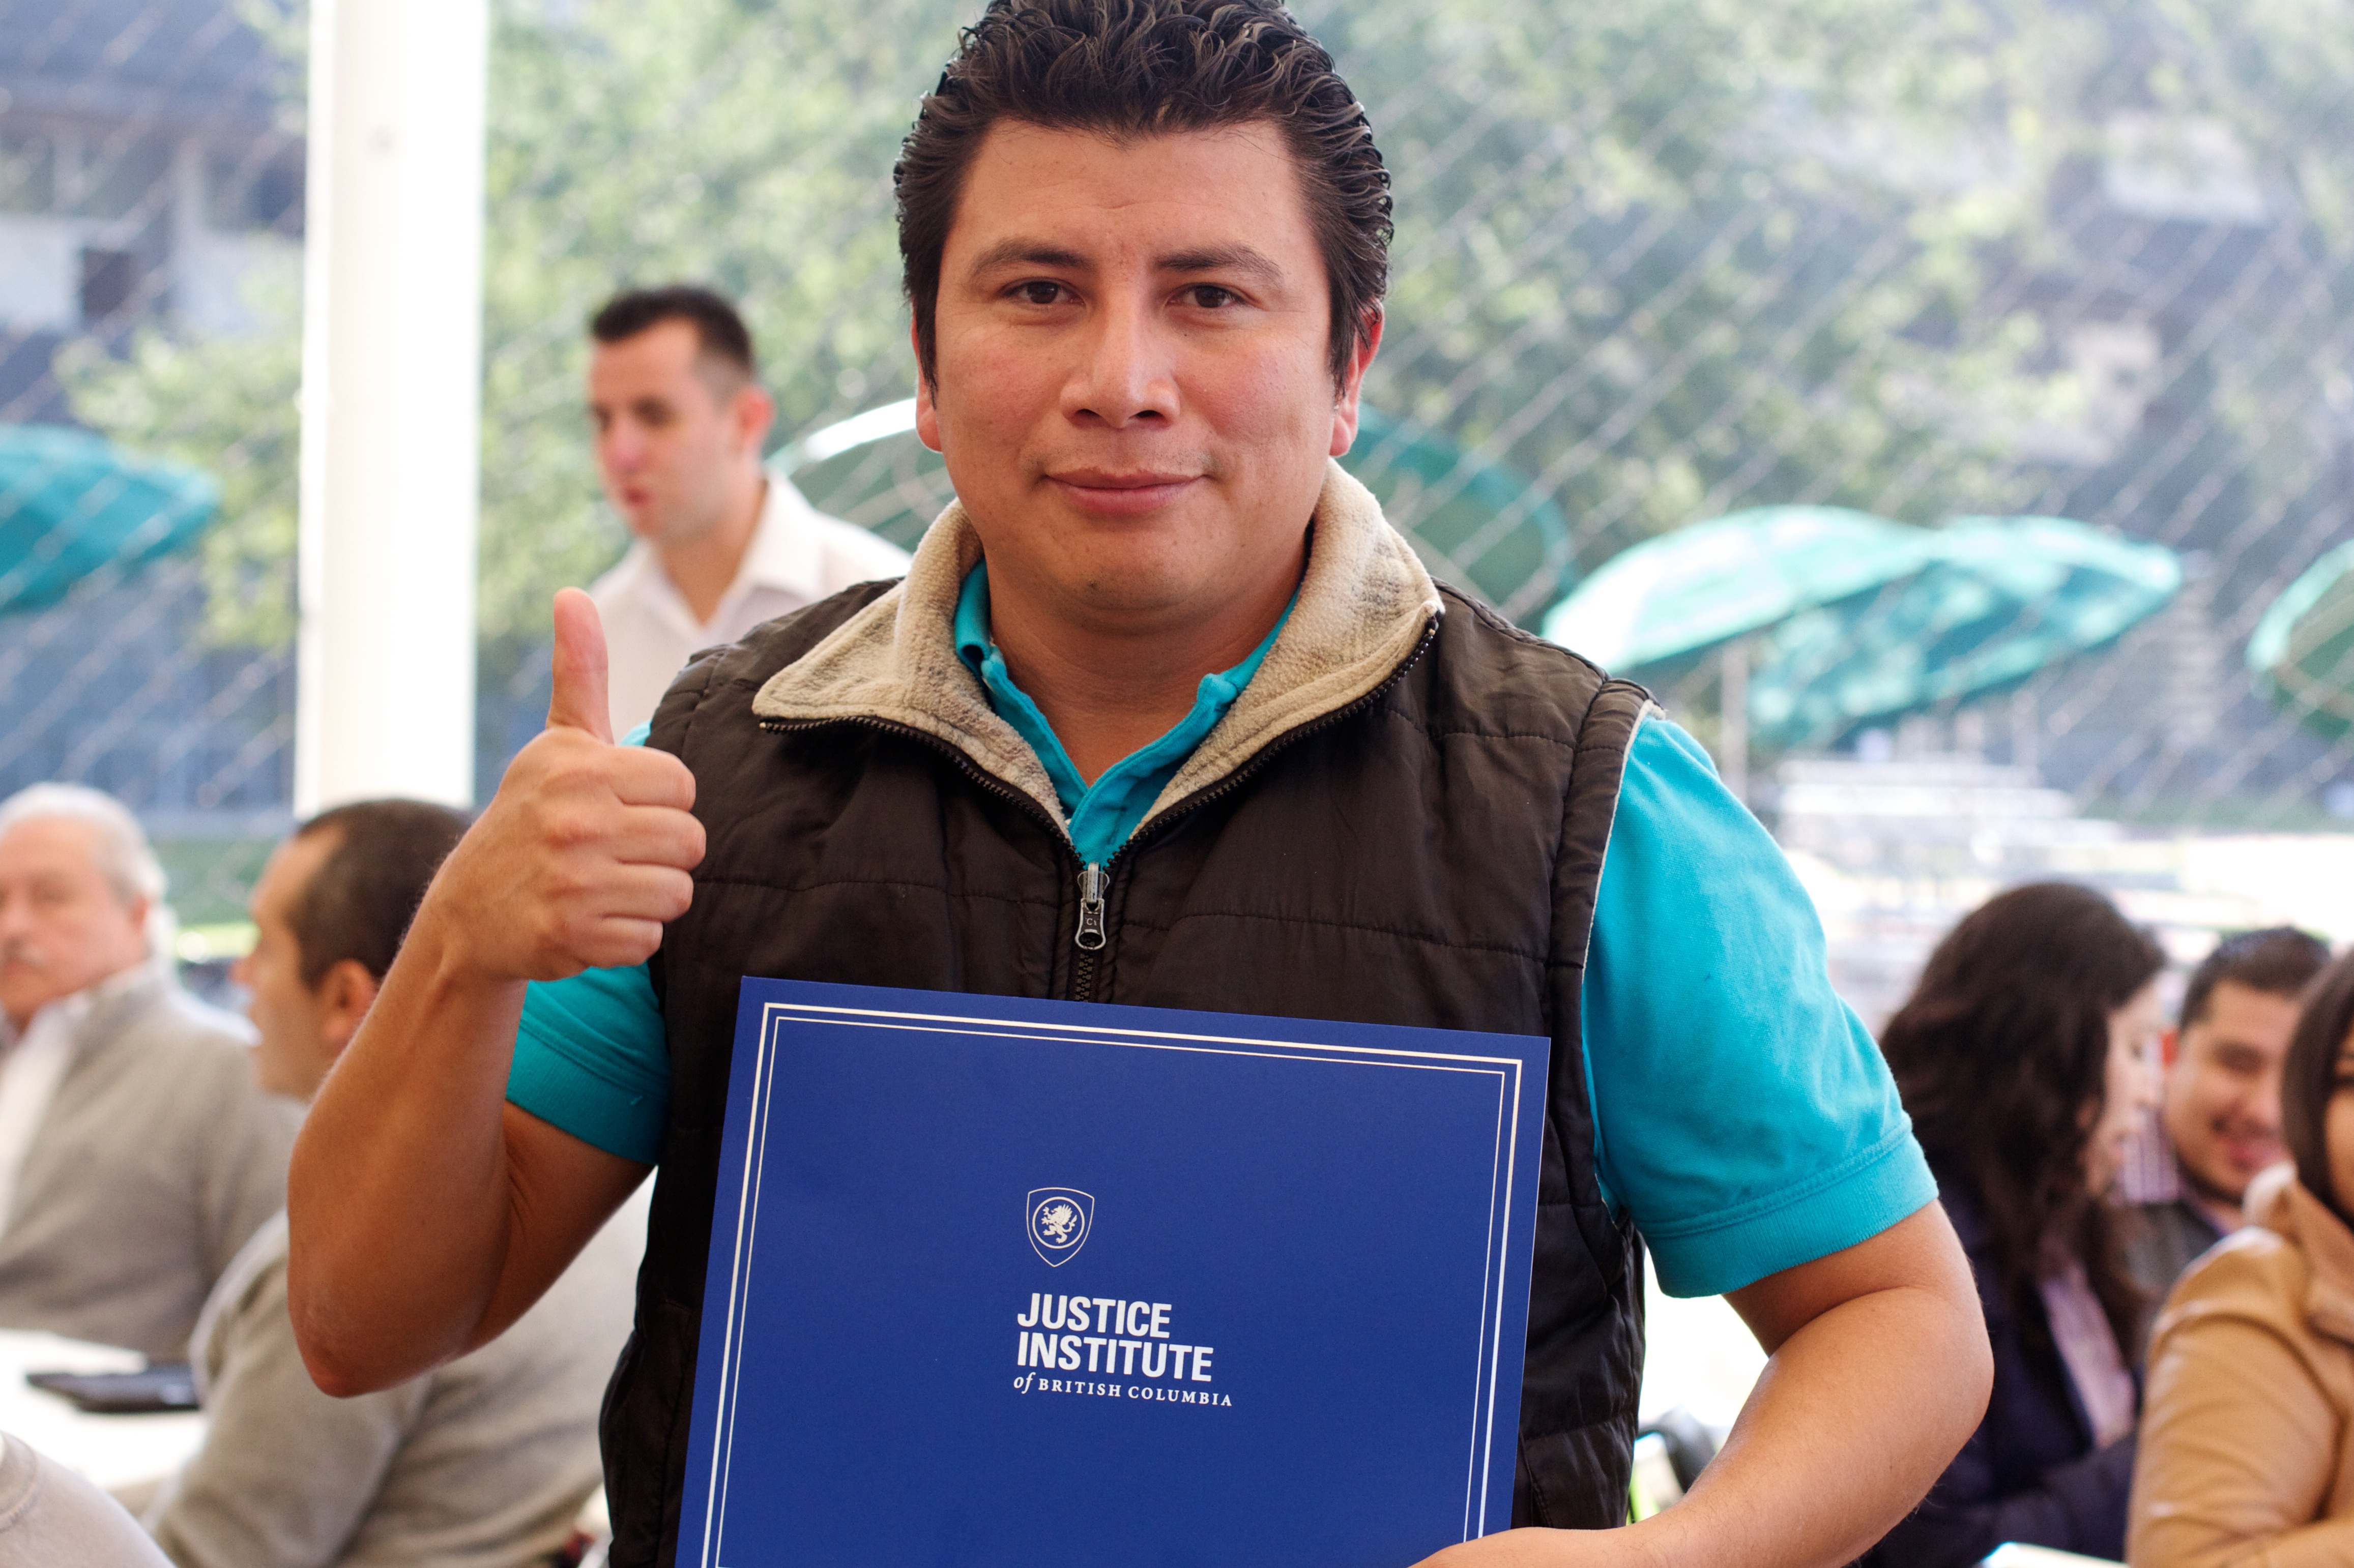
youth, community, student, udgagora